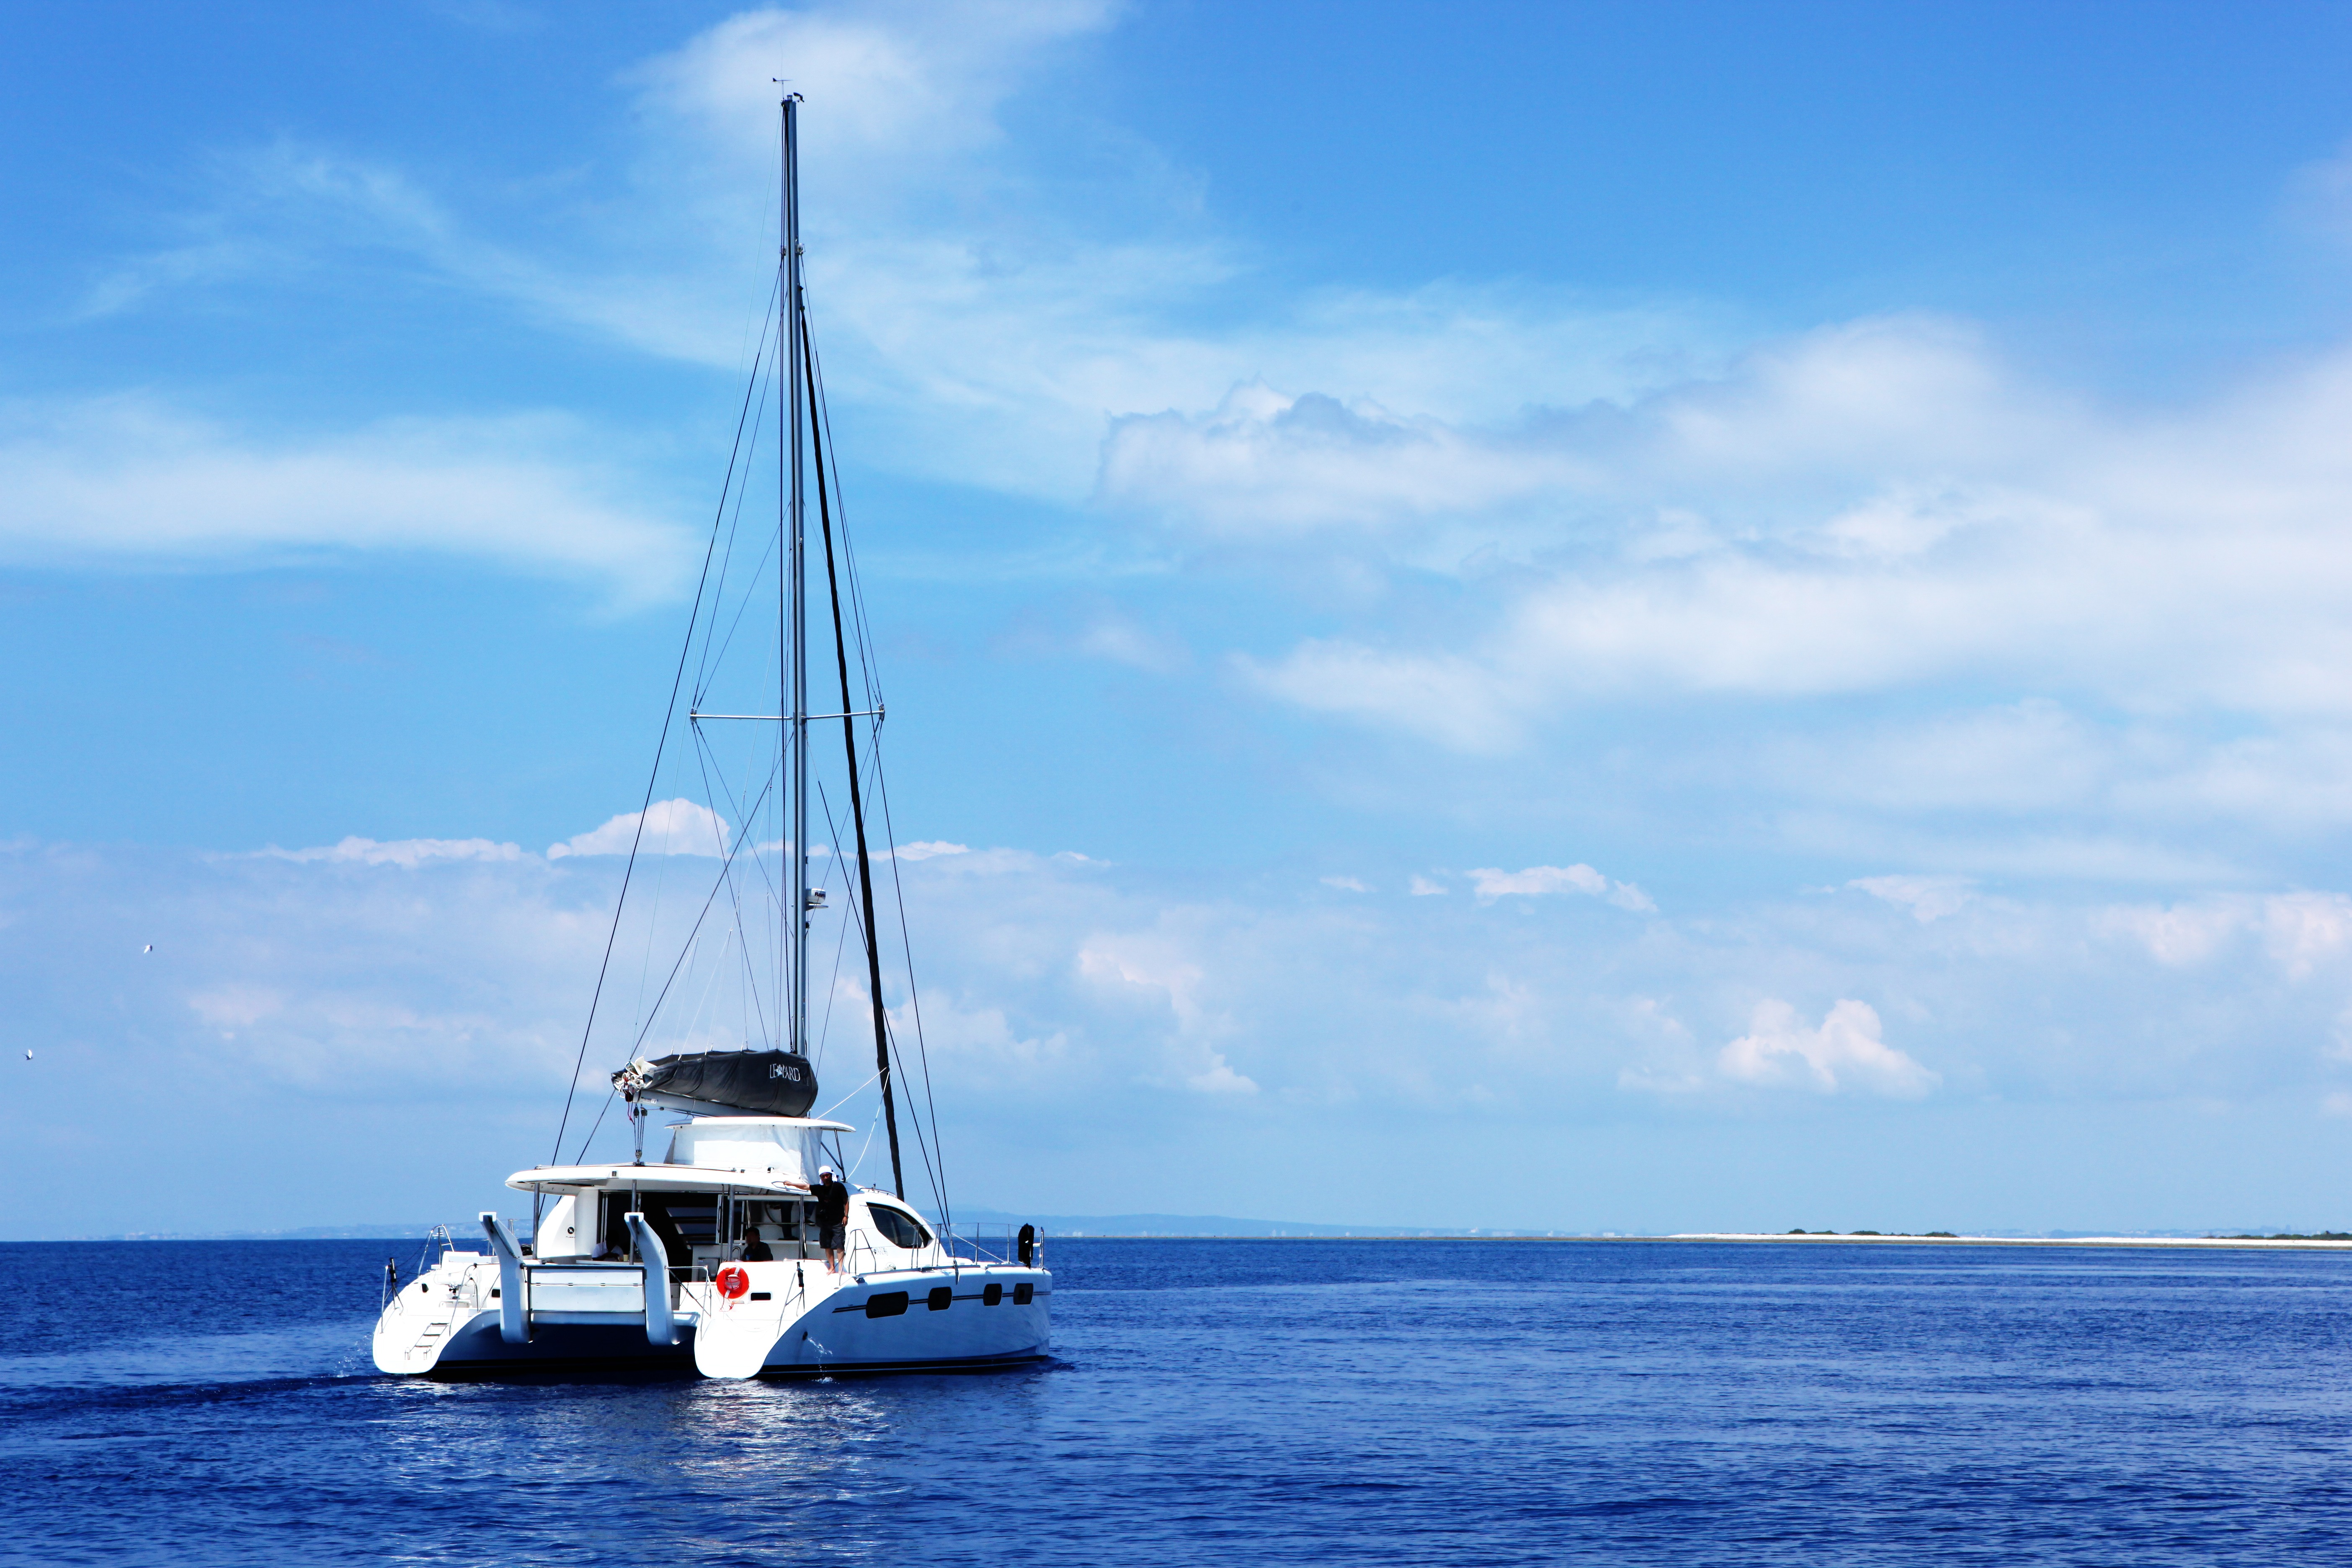
sea, ocean, boat, wave, wind, ship, vehicle, mast, sailing, yacht, bay, sailboat, sail, watercraft, catamaran, sailing ship, cruiser